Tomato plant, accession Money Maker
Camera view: tilt-top (135 deg); turntable rotation: 270 degrees
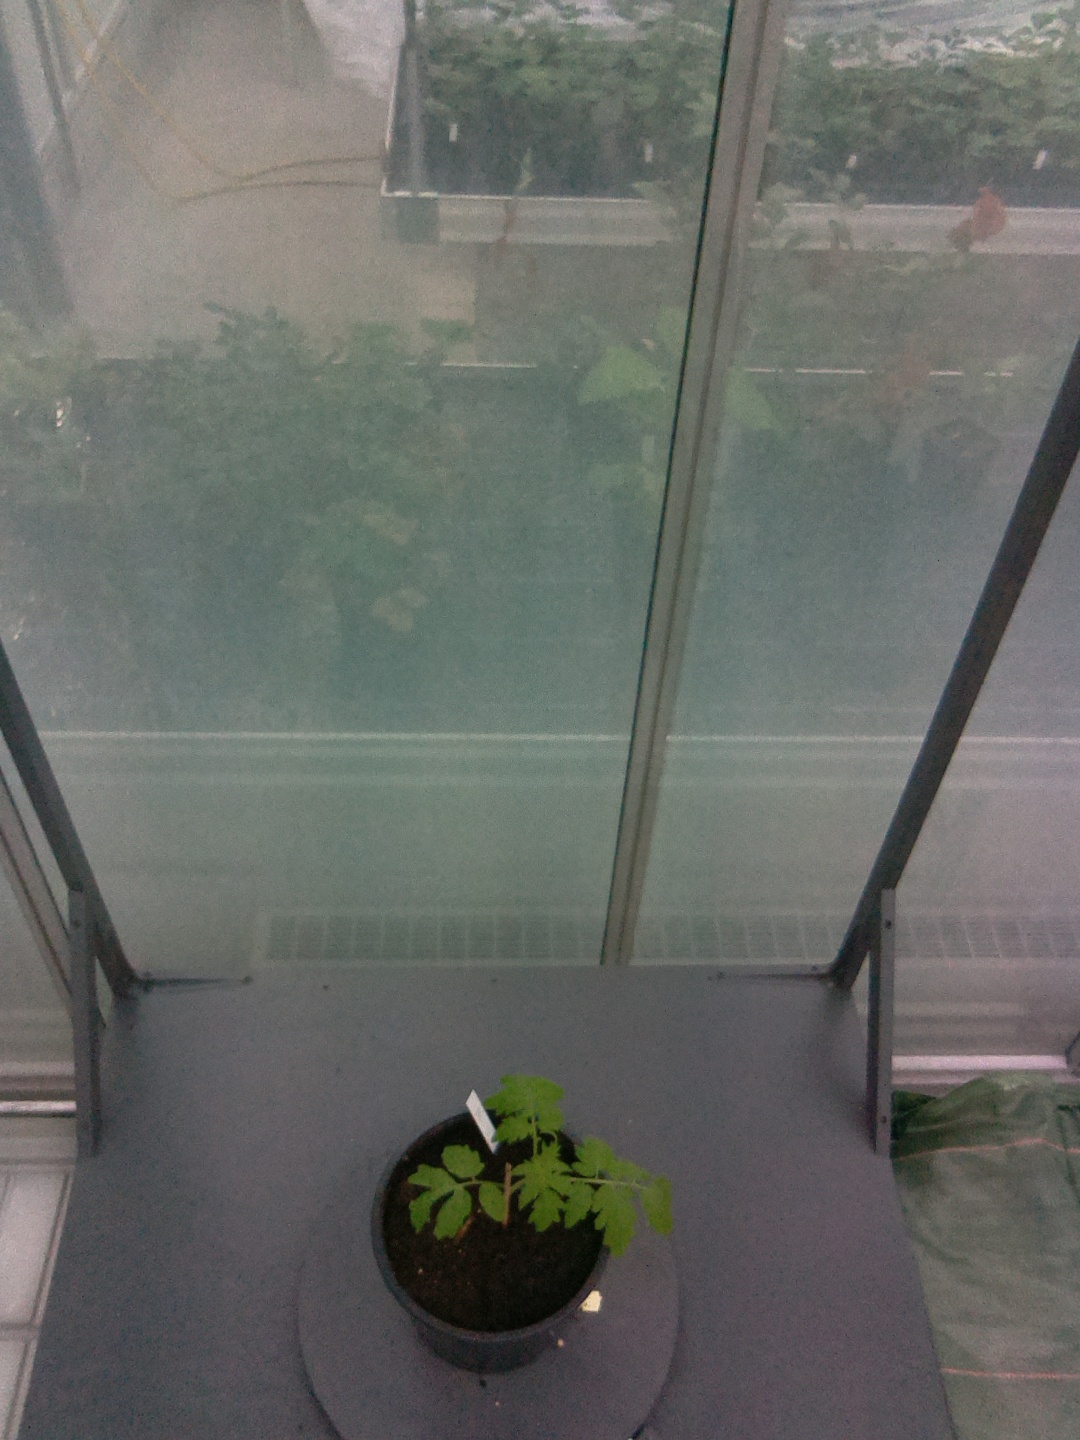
BBCH growth stage 13: 6 of true leaves visible